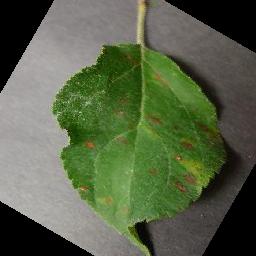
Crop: apple
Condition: cedar_rust